Battle of Romani

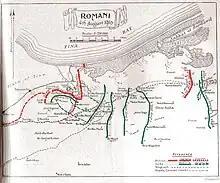

Infantry from the 42nd Division had arrived during the battle the day before by train from Hill 70, Hill 40 and Gilban Station, and along with infantry from the 52nd (Lowland) Division, was ordered to move out in support of the mounted Australian, New Zealand and British Yeomanry brigades. The 42nd Division was ordered to advance to Hod el Enna; their 127th (Manchester) Brigade marched out at 07:30 and reached Hod el Enna between 09:30 and 10:00, while their 125th (Lancashire Fusiliers) Brigade arrived at 11:15. They were supported by the Egyptian Camel Transport Corps, which worked with the Army Service Corps to supply them with drinking water. In much distress in the scorching midsummer sands, infantry in the 42nd Division marched very slowly and far in the rear. The 52nd (Lowland) Division also experienced difficulties; although Lawrence ordered the division to move at 06:37, the men did not leave their trenches until nearly midday, reaching their objective of Abu Hamra late in the evening. As a result, Kress von Kressenstein was able to extricate most of his troops and heavy guns from the immediate battle area during the day. Although it has been stated that "British reserves hammered" the Germans and Ottomans to a halt on 5 August, it appears one of the infantry divisions was reluctant to leave their defences; neither infantry division were trained in desert warfare and found the sand dunes extremely difficult to negotiate. They could not match the pace and endurance of the well-trained German and Ottoman force and were hampered by water supply problems.